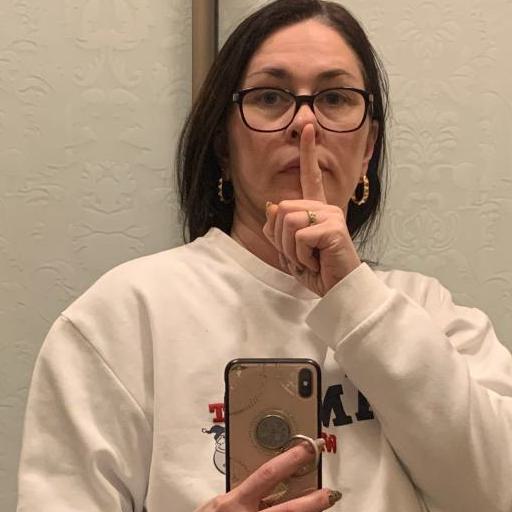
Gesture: mute